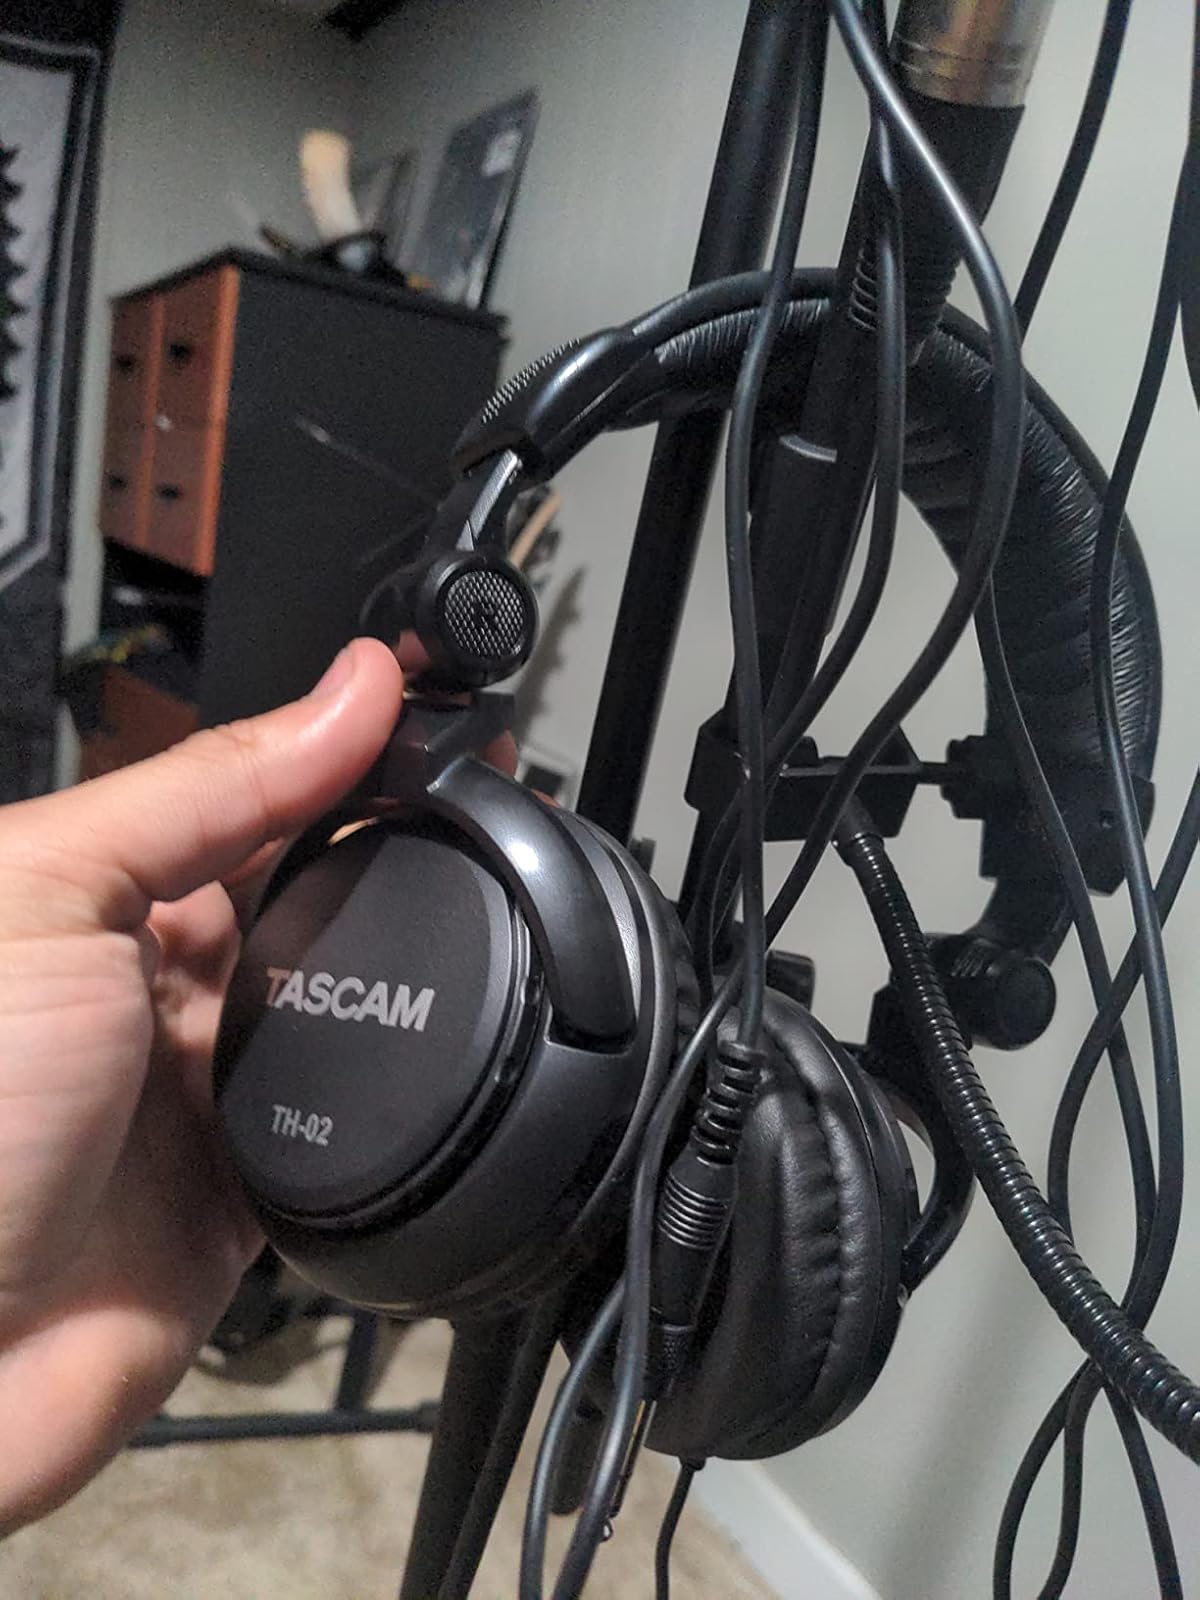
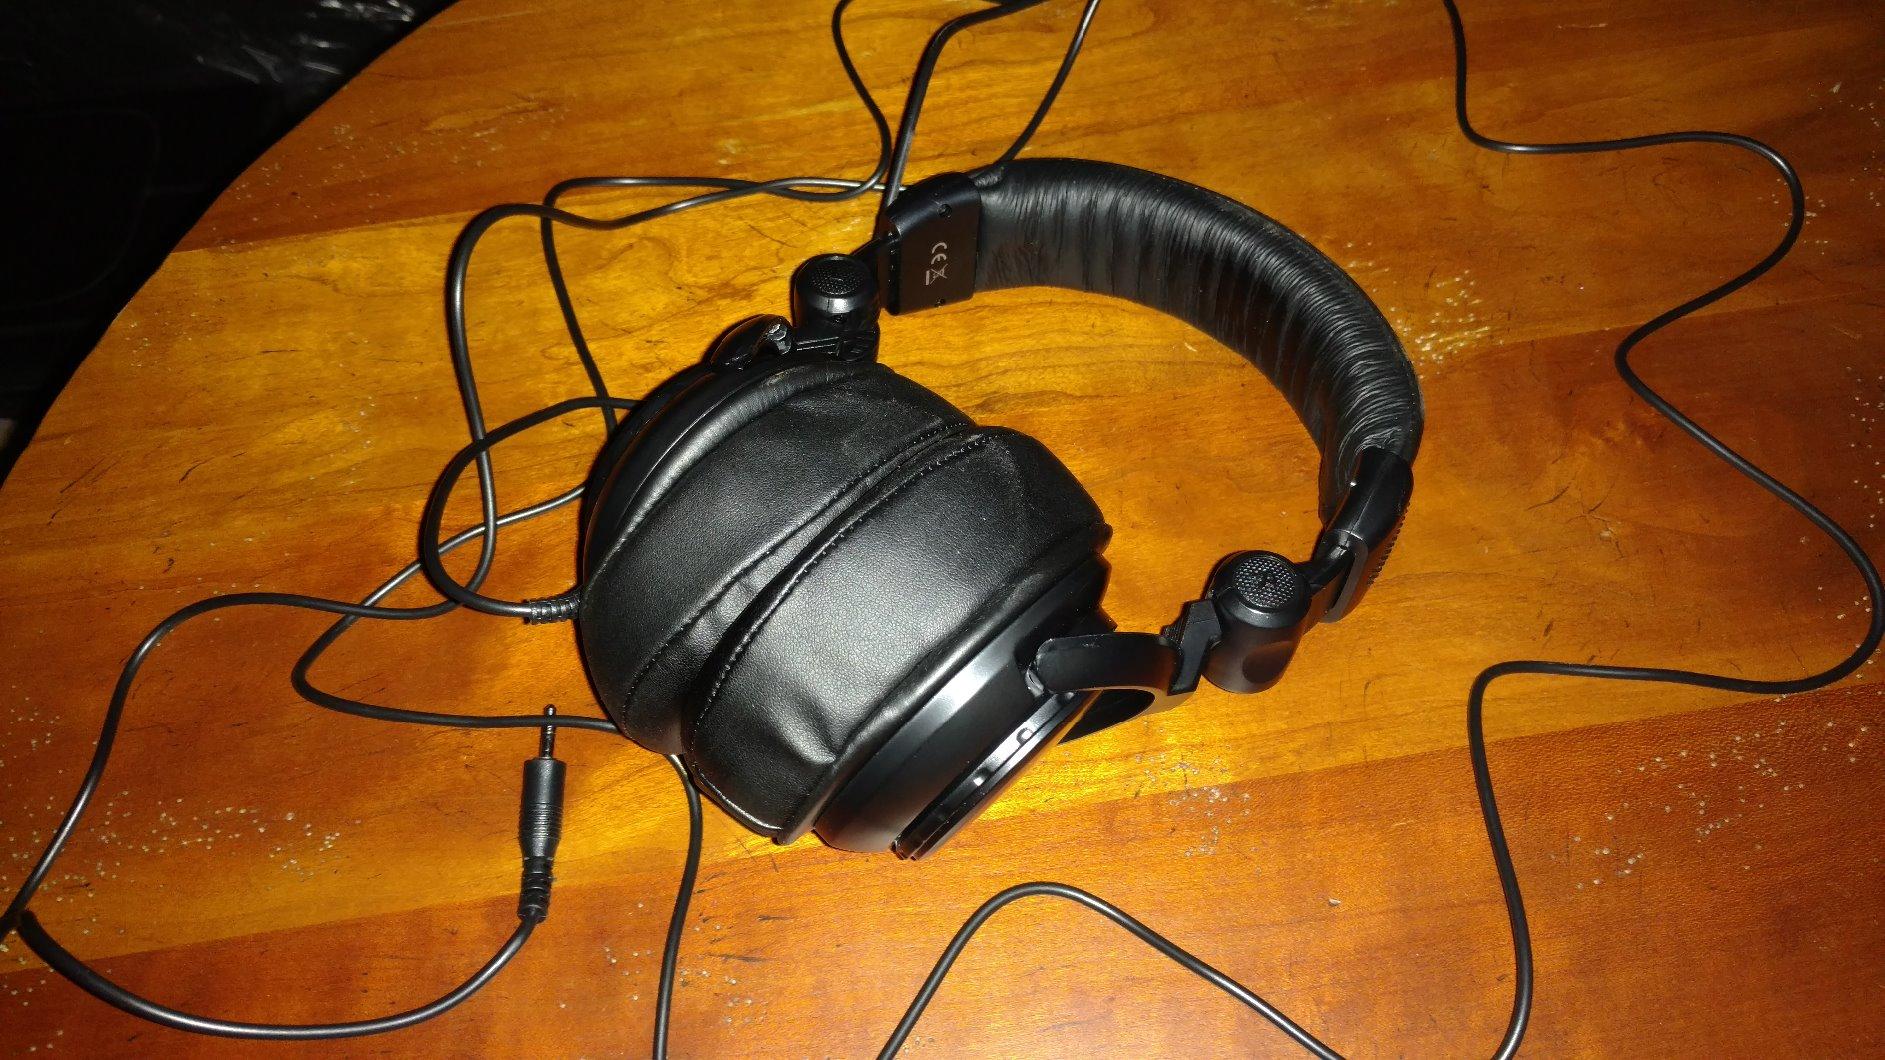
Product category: headphones
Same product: yes